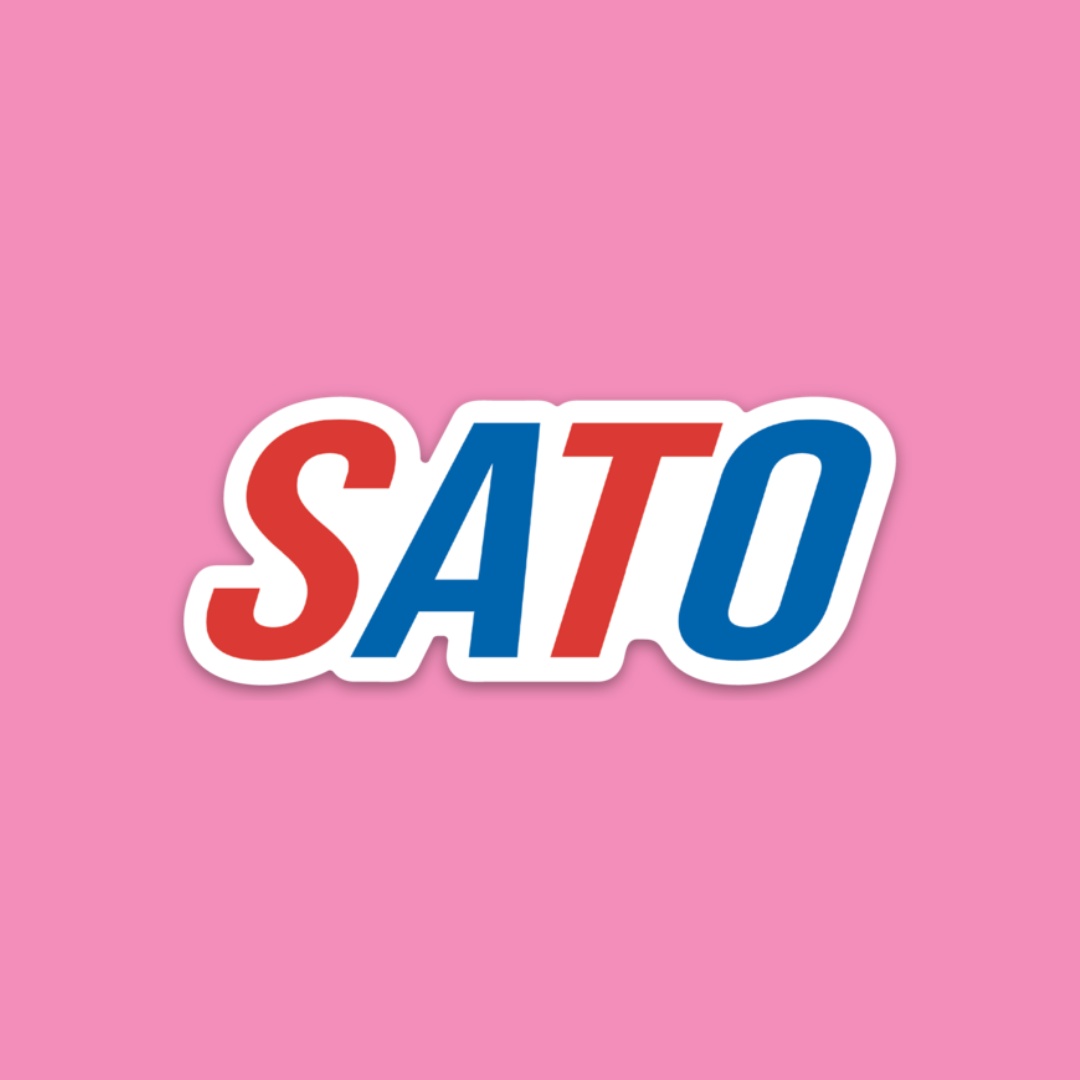
SATO - PUERTO RICO EDITION
Introducing our extraordinary sticker collection inspired by the enchanting Puerto Rican Satos and the vibrant treasures of the beautiful island of Puerto Rico. Specifications: - 3" x 1.21" - UV Protection Coating - Matte Finish
Brand: LICKco
Category: Animals & Pet Supplies > Pet Supplies > Pet Bells & Charms > ID Tag Charms